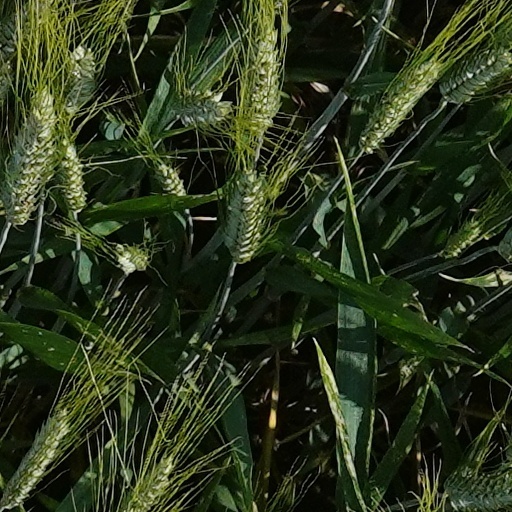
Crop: wheat